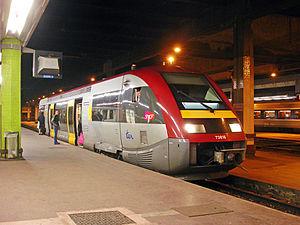
X 73818 encore aux couleurs luxembourgeoises prêt au départ sur un TER pour Verdun
Cette liste recense les parcs de matériels roulants utilisés par le réseau TER Grand Est.
Les 2100, sont un modèle d'autorail monocaisse, surnommés Dildo, issus de la gamme Alstom Coradia, dérivés des X 73500 de la SNCF et exploités par les CFL entre 2000 et 2005. En 2006, les CFL ont revendu leurs 2100 à la SNCF, où ils ont été intégrés à la flotte d'X 73500.